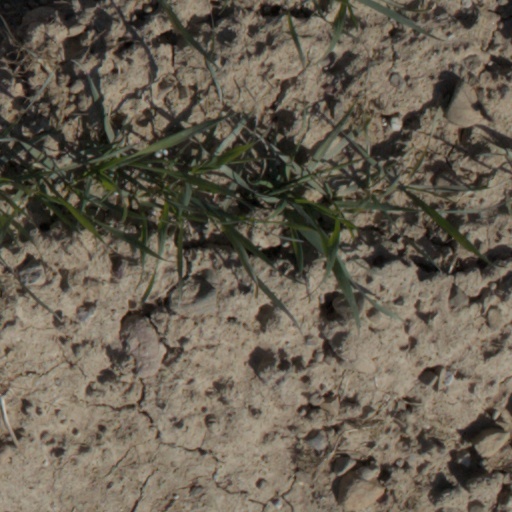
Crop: wheat